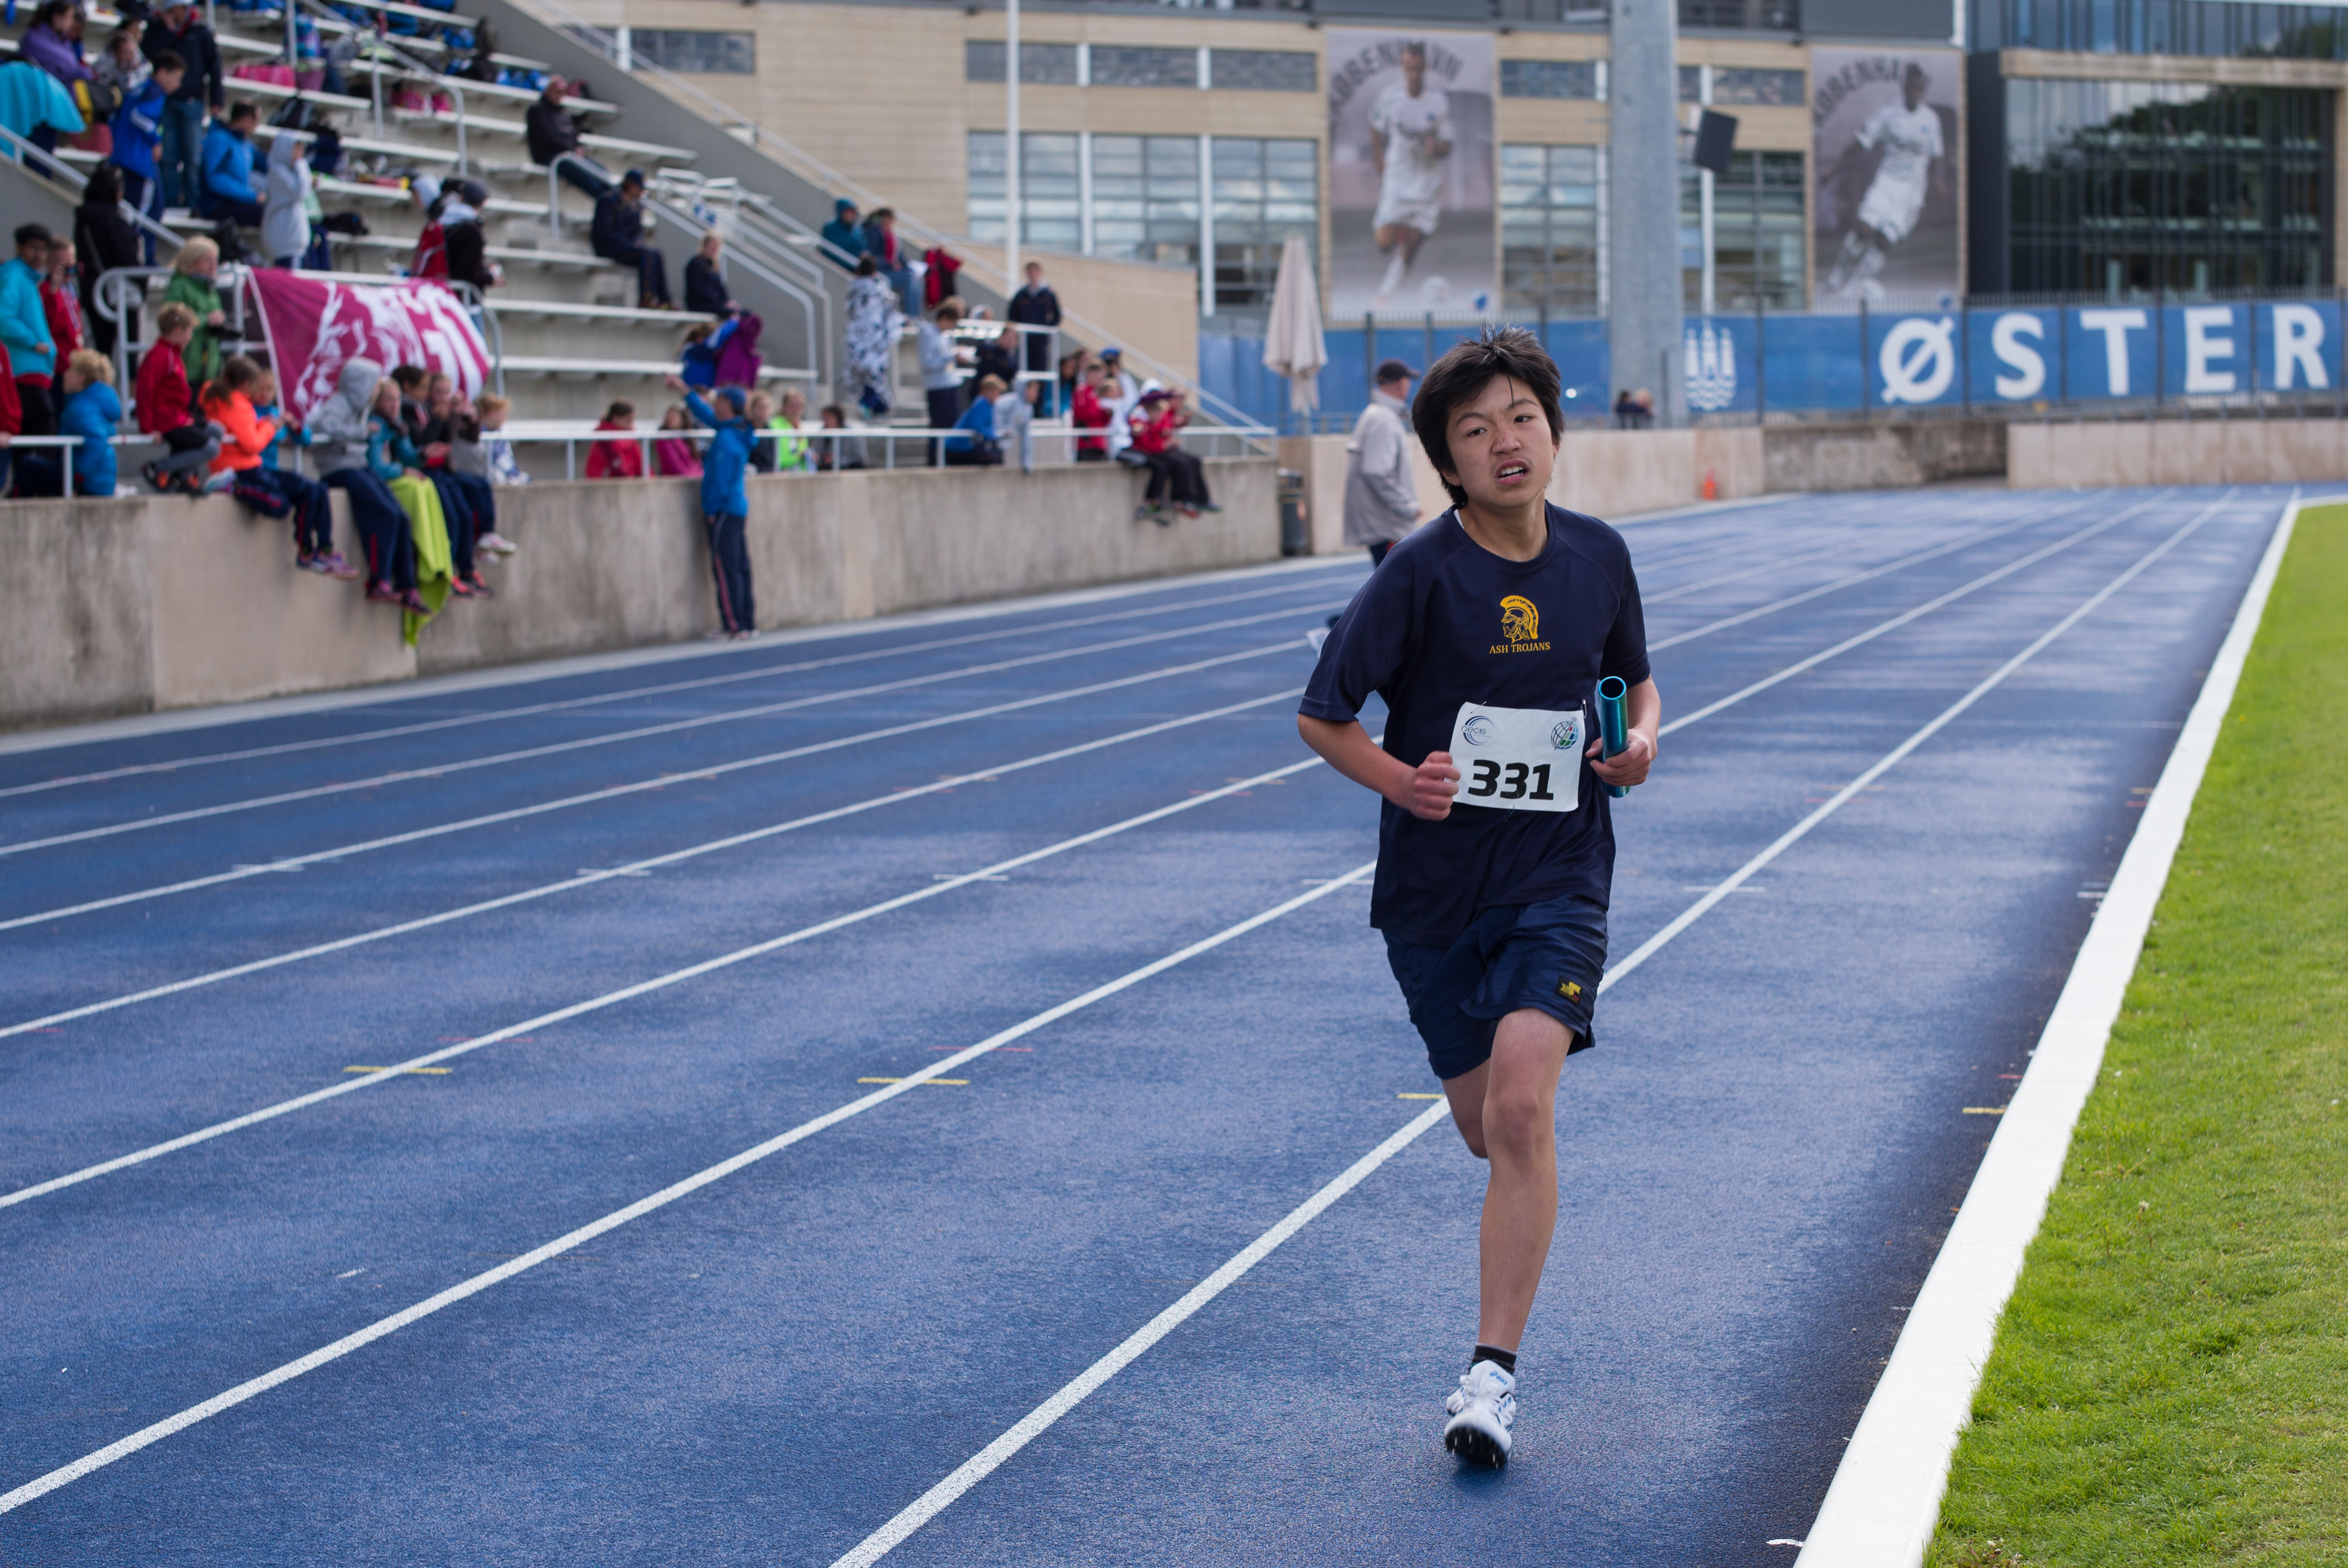
running, sports, endurance, athletics, sprint, physical exercise, human action, endurance sports, duathlon, track and field athletics, long distance running, middle distance running, 800 metres